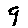
Label: 9